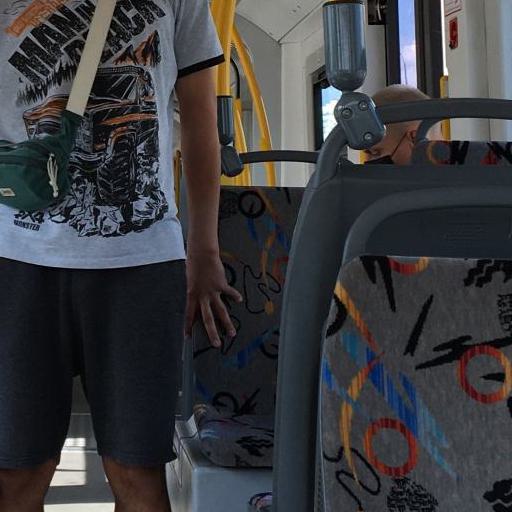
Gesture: no_gesture